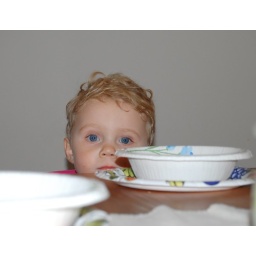
He was sitting in a chair way too low and couldn't reach the table.